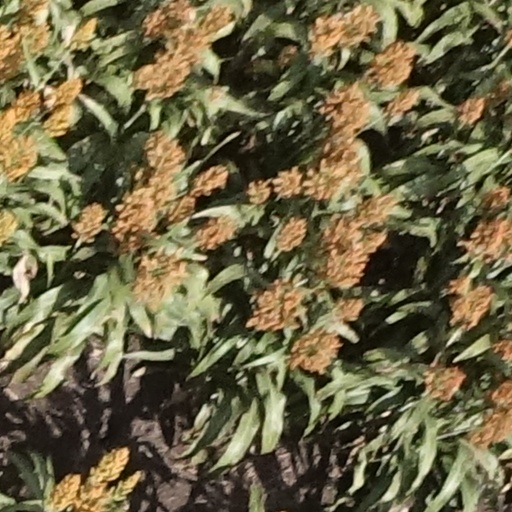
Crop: sorghum